António de Oliveira Salazar

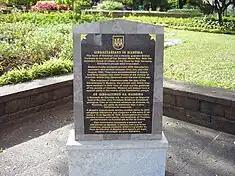
Memorial commemorating Gibraltarian evacuees on Madeira

Salazar relied on secret police to enforce the policies he wished to implement. The "Polícia de Vigilância e Defesa do Estado" ("State Surveillance and Defense Police") was established in 1933. It was replaced in 1945 by the remodeled "Polícia Internacional e de Defesa do Estado (PIDE)" ("International and State Defence Police"), which lasted until 1969 (and from that year to 1974 under Marcelo Caetano, it was the "Direção-Geral de Segurança" "(DGS)" ("General Security Directorate"). The secret police existed not only to protect national security in a modern sense, but also to monitor the population, apply censorship, and suppress the regime's political opponents, especially those associated with the international communist movement or the Soviet Union.